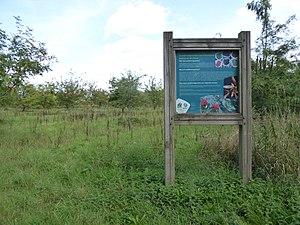
Dranouter est une section de la commune belge de Heuvelland située en Région flamande dans la province de Flandre-Occidentale,